Sinister Hands

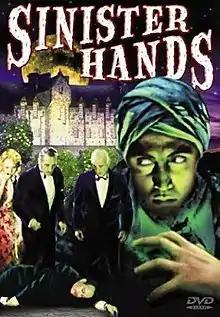
DVD cover

Sinister Hands is a 1932 American pre-Code film directed by Armand Schaefer.